Ketsia

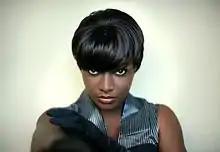
Ketsia in 2009

Ketsia is a Haitian-Canadian singer and songwriter, born in Montreal, Quebec. She is an Indie artist, singing in French and English, and co-founder of the Canadian record label K-train Entertainment.